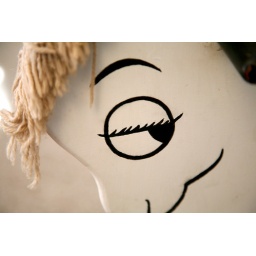
Hunter rides the family rocking horse at our house in Mattoon, Illinois June 23, 2009. (Jay Grabiec)